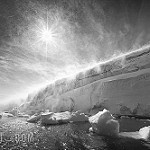
Label: B & W